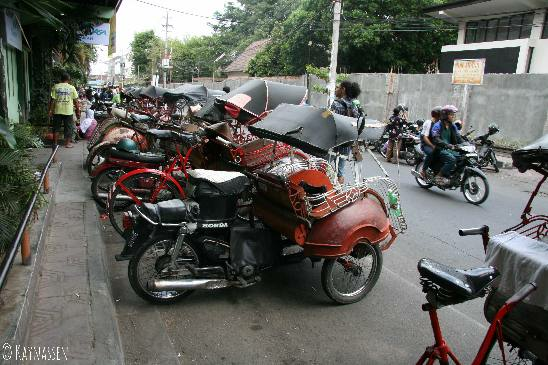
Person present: Yes